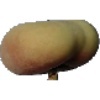
Label: Peach Flat 1